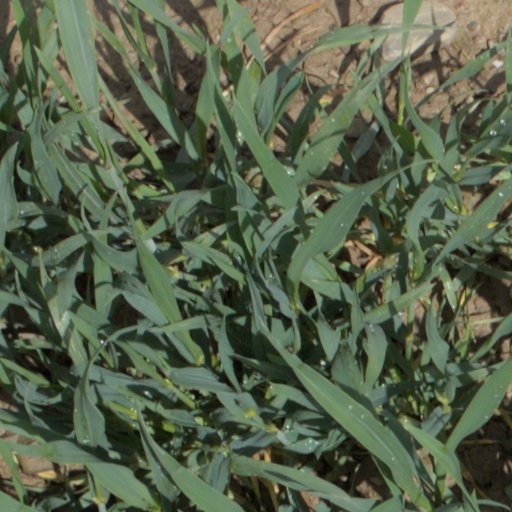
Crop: wheat